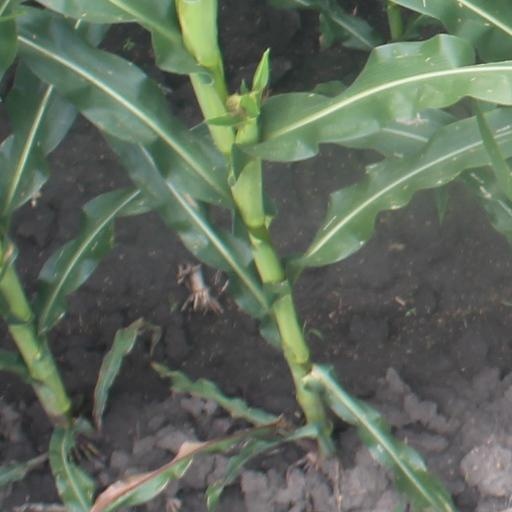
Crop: maize; corn